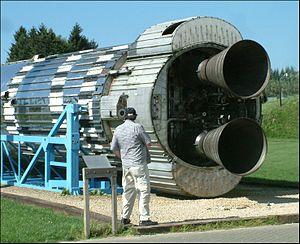
Le Centre européen pour la construction de lanceurs d'engins spatiaux ou CECLES également connu par son acronyme en anglais ELDO, est une organisation européenne créée en 1963 pour mettre au point un lanceur européen. Le développement du lanceur Europa est arrêté fin 1971 après une série d'échecs et le rôle du CECLES est repris en 1975 par l'Agence spatiale européenne.
Europa est le premier projet de lanceur spatial européen. Cette fusée est développée dans les années 1960 par le Centre européen pour la construction de lanceurs d'engins spatiaux précurseur de l'Agence spatiale européenne. L'objectif est de permettre à l'Europe de placer en orbite ses satellites sans dépendre des conditions imposées par les deux seules puissances spatiales - disposant de lanceurs opérationnels. À l'époque le Royaume-Uni a décidé de renoncer, pour des raisons financières, à produire son missile balistique Blue Streak pourtant opérationnel. Les initiateurs d'Europa décident de réutiliser ce missile comme premier étage d'une fusée dont le deuxième et troisième étage seraient fournis respectivement par la France et l'Allemagne. Des moyens limités mais surtout une absence de coordination entre les différents contributeurs conduisent à une série de 5 lancements infructueux entre 1967 et 1970. L'évolution rapide du marché des satellites de télécommunications nécessite une révision à la hausse de la charge utile qui doit désormais pouvoir être placée en orbite de transfert géostationnaire.